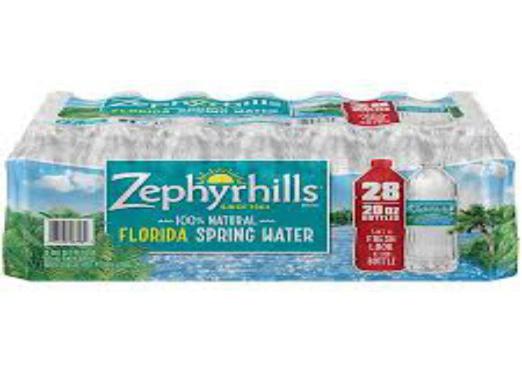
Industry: Food